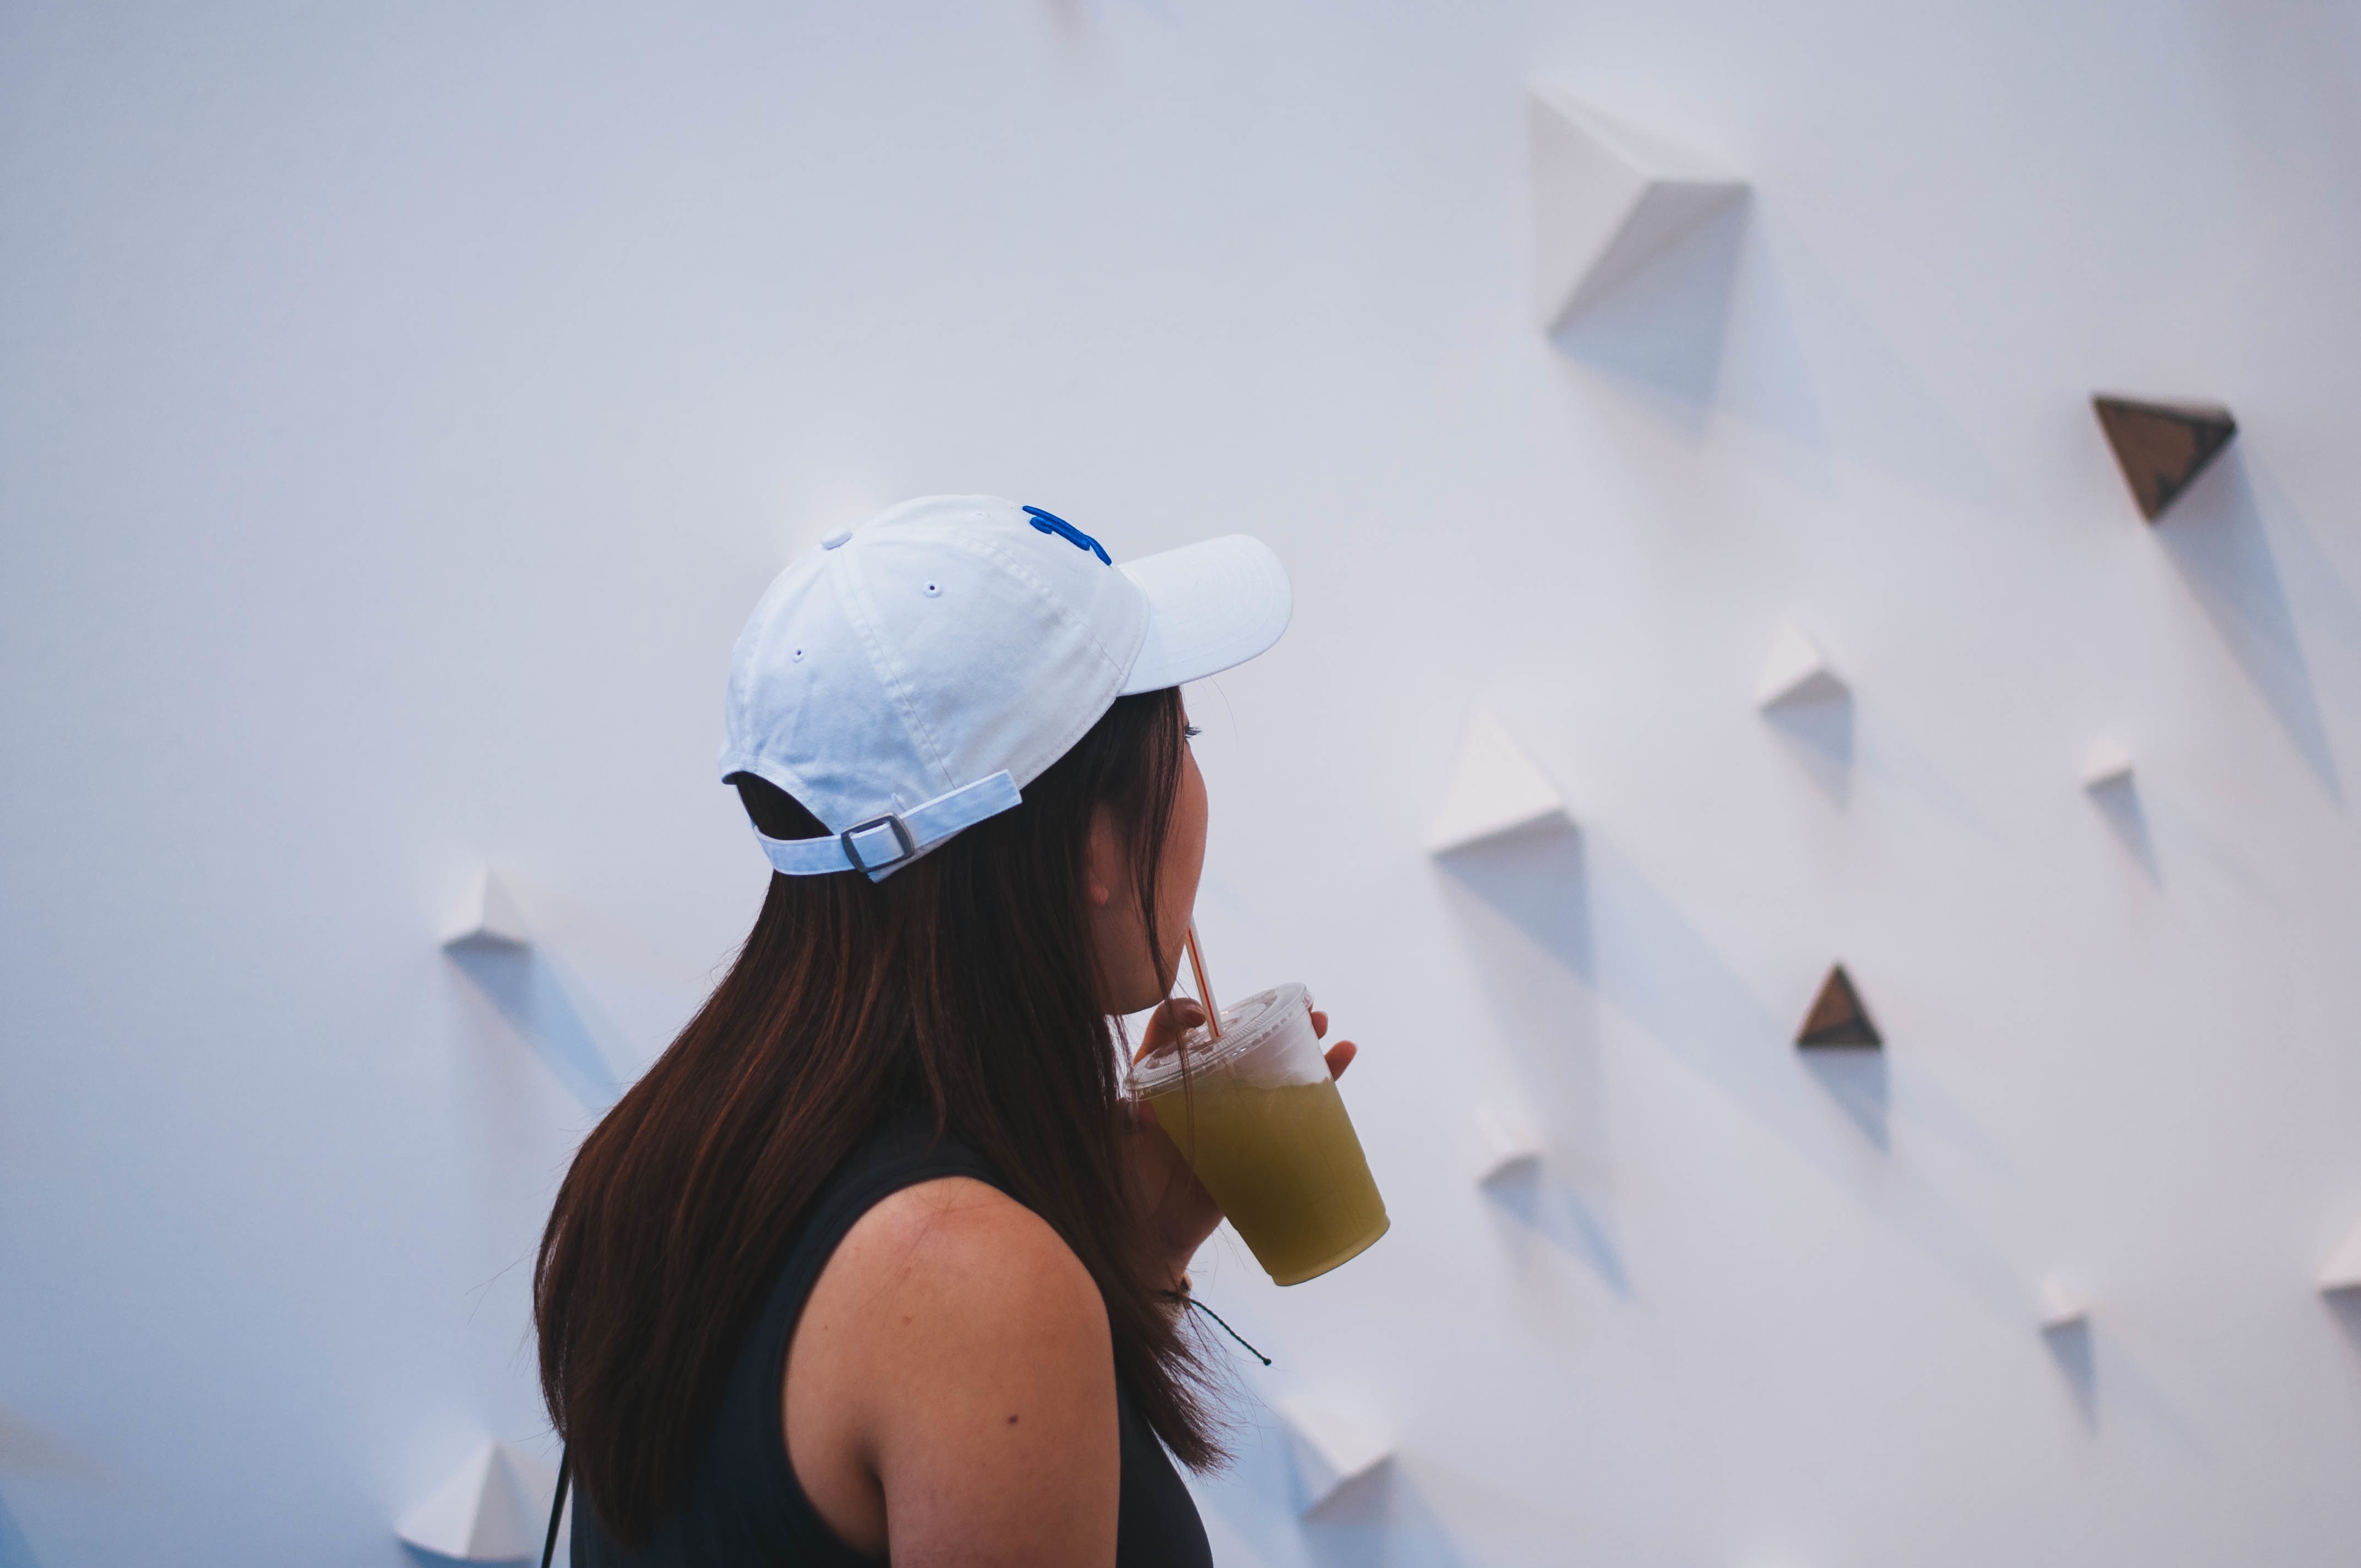
person, white, spring, color, blue, clothing, photograph, beauty, sense